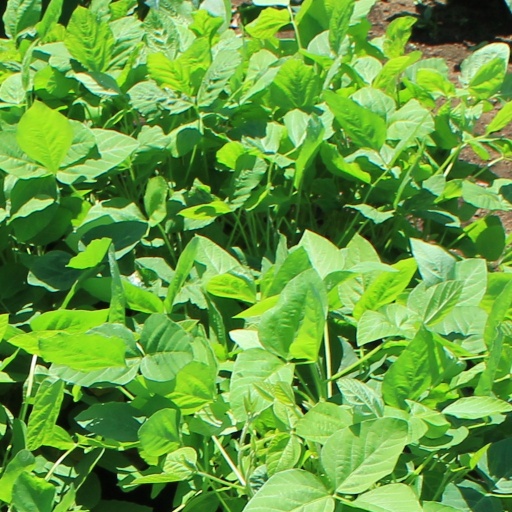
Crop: soybean